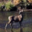
Label: deer